Fixed-field alternating gradient accelerator

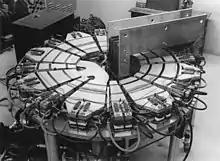
The Michigan Mark I FFA accelerator. This 400KeV electron accelerator was the first operational FFA accelerator. The large rectangular part on the right is the betatron transformer core.

The idea of fixed-field alternating-gradient synchrotrons was developed independently in Japan by Tihiro Ohkawa, in the United States by Keith Symon, and in Russia by Andrei Kolomensky. The first prototype, built by Lawrence W. Jones and Kent M. Terwilliger at the University of Michigan used betatron acceleration and was operational in early 1956. That fall, the prototype was moved to the Midwestern Universities Research Association (MURA) lab at University of Wisconsin, where it was converted to a 500 keV electron synchrotron. Symon's patent, filed in early 1956, uses the terms "FFAG accelerator" and "FFAG synchrotron". Ohkawa worked with Symon and the MURA team for several years starting in 1955.